Dundalk

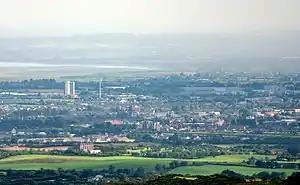
Aerial view of Dundalk from the north, looking south

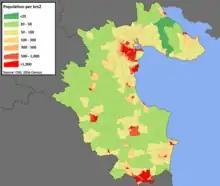
Population density per km2 of each small area (SA) in County Louth based on 2016 Census data

The town was slow to benefit from a 'peace dividend', and in the first decade of the new millennium the two Diageo-owned breweries and the Carroll's tobacco factory were among several factories to close—finally severing the links to the town's industrial past. By 2012, the town was being painted as "one of Ireland's most deprived areas" after the global downturn following the 2008 financial crisis.